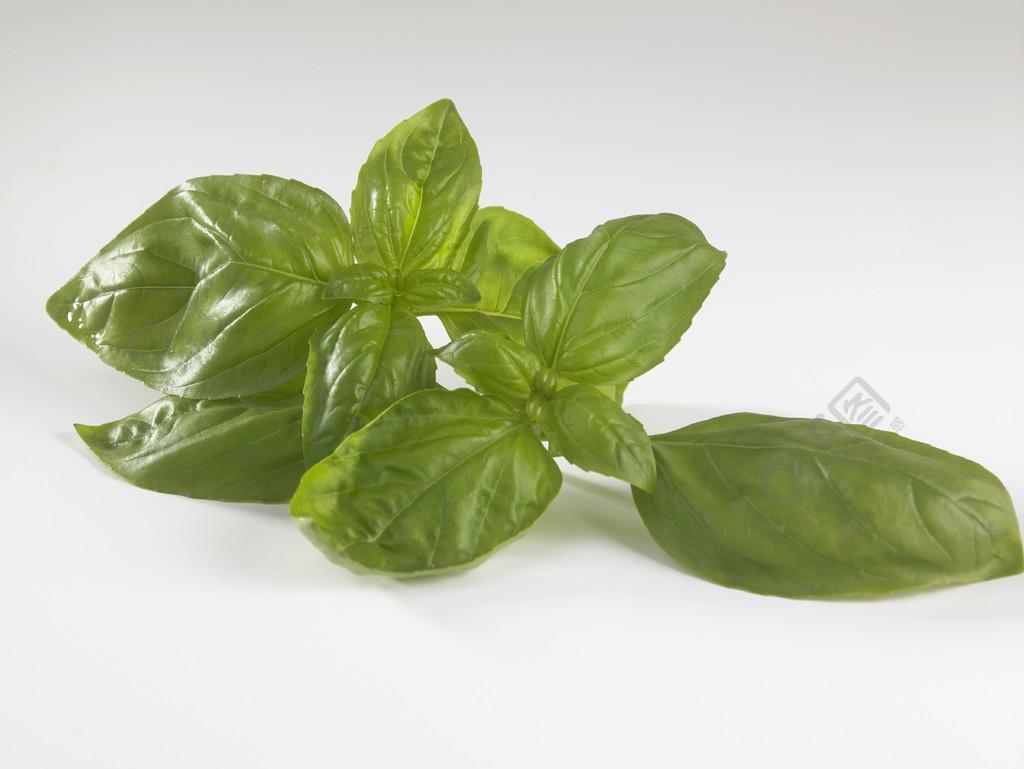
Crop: unknown
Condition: basil